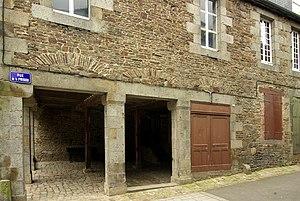
L'ancienne prison royale de Tinchebray 61
Tinchebray-Bocage est une commune française située dans le département de l'Orne en région Normandie, peuplée de 4 933 habitants. Elle est créée le 1ᵉʳ janvier 2015 par la fusion de sept communes, sous le régime juridique des communes nouvelles. Les communes de Beauchêne, Frênes, Larchamp, Saint-Cornier-des-Landes, Saint-Jean-des-Bois, Tinchebray et Yvrandes deviennent des communes déléguées.
Cet article recense les monuments historiques de l'Orne, en France.
La prison royale de Tinchebray, avec sa halle et son tribunal du XVIIᵉ siècle est un monument situé à Tinchebray-Bocage dans le département de l'Orne. La prison, la halle et le tribunal sont inscrits aux Monuments historiques.
Tinchebray est une ancienne commune française, située dans le département de l'Orne en région Normandie, devenue le 1ᵉʳ janvier 2015 une commune déléguée au sein de la commune nouvelle de Tinchebray-Bocage.